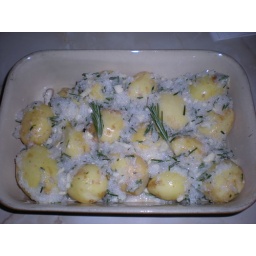
baby new potatoes in rock salt crust ready to go into the oven